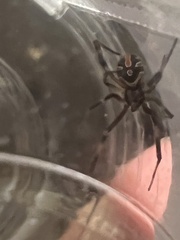
Species: Lactrodectus_hesperus